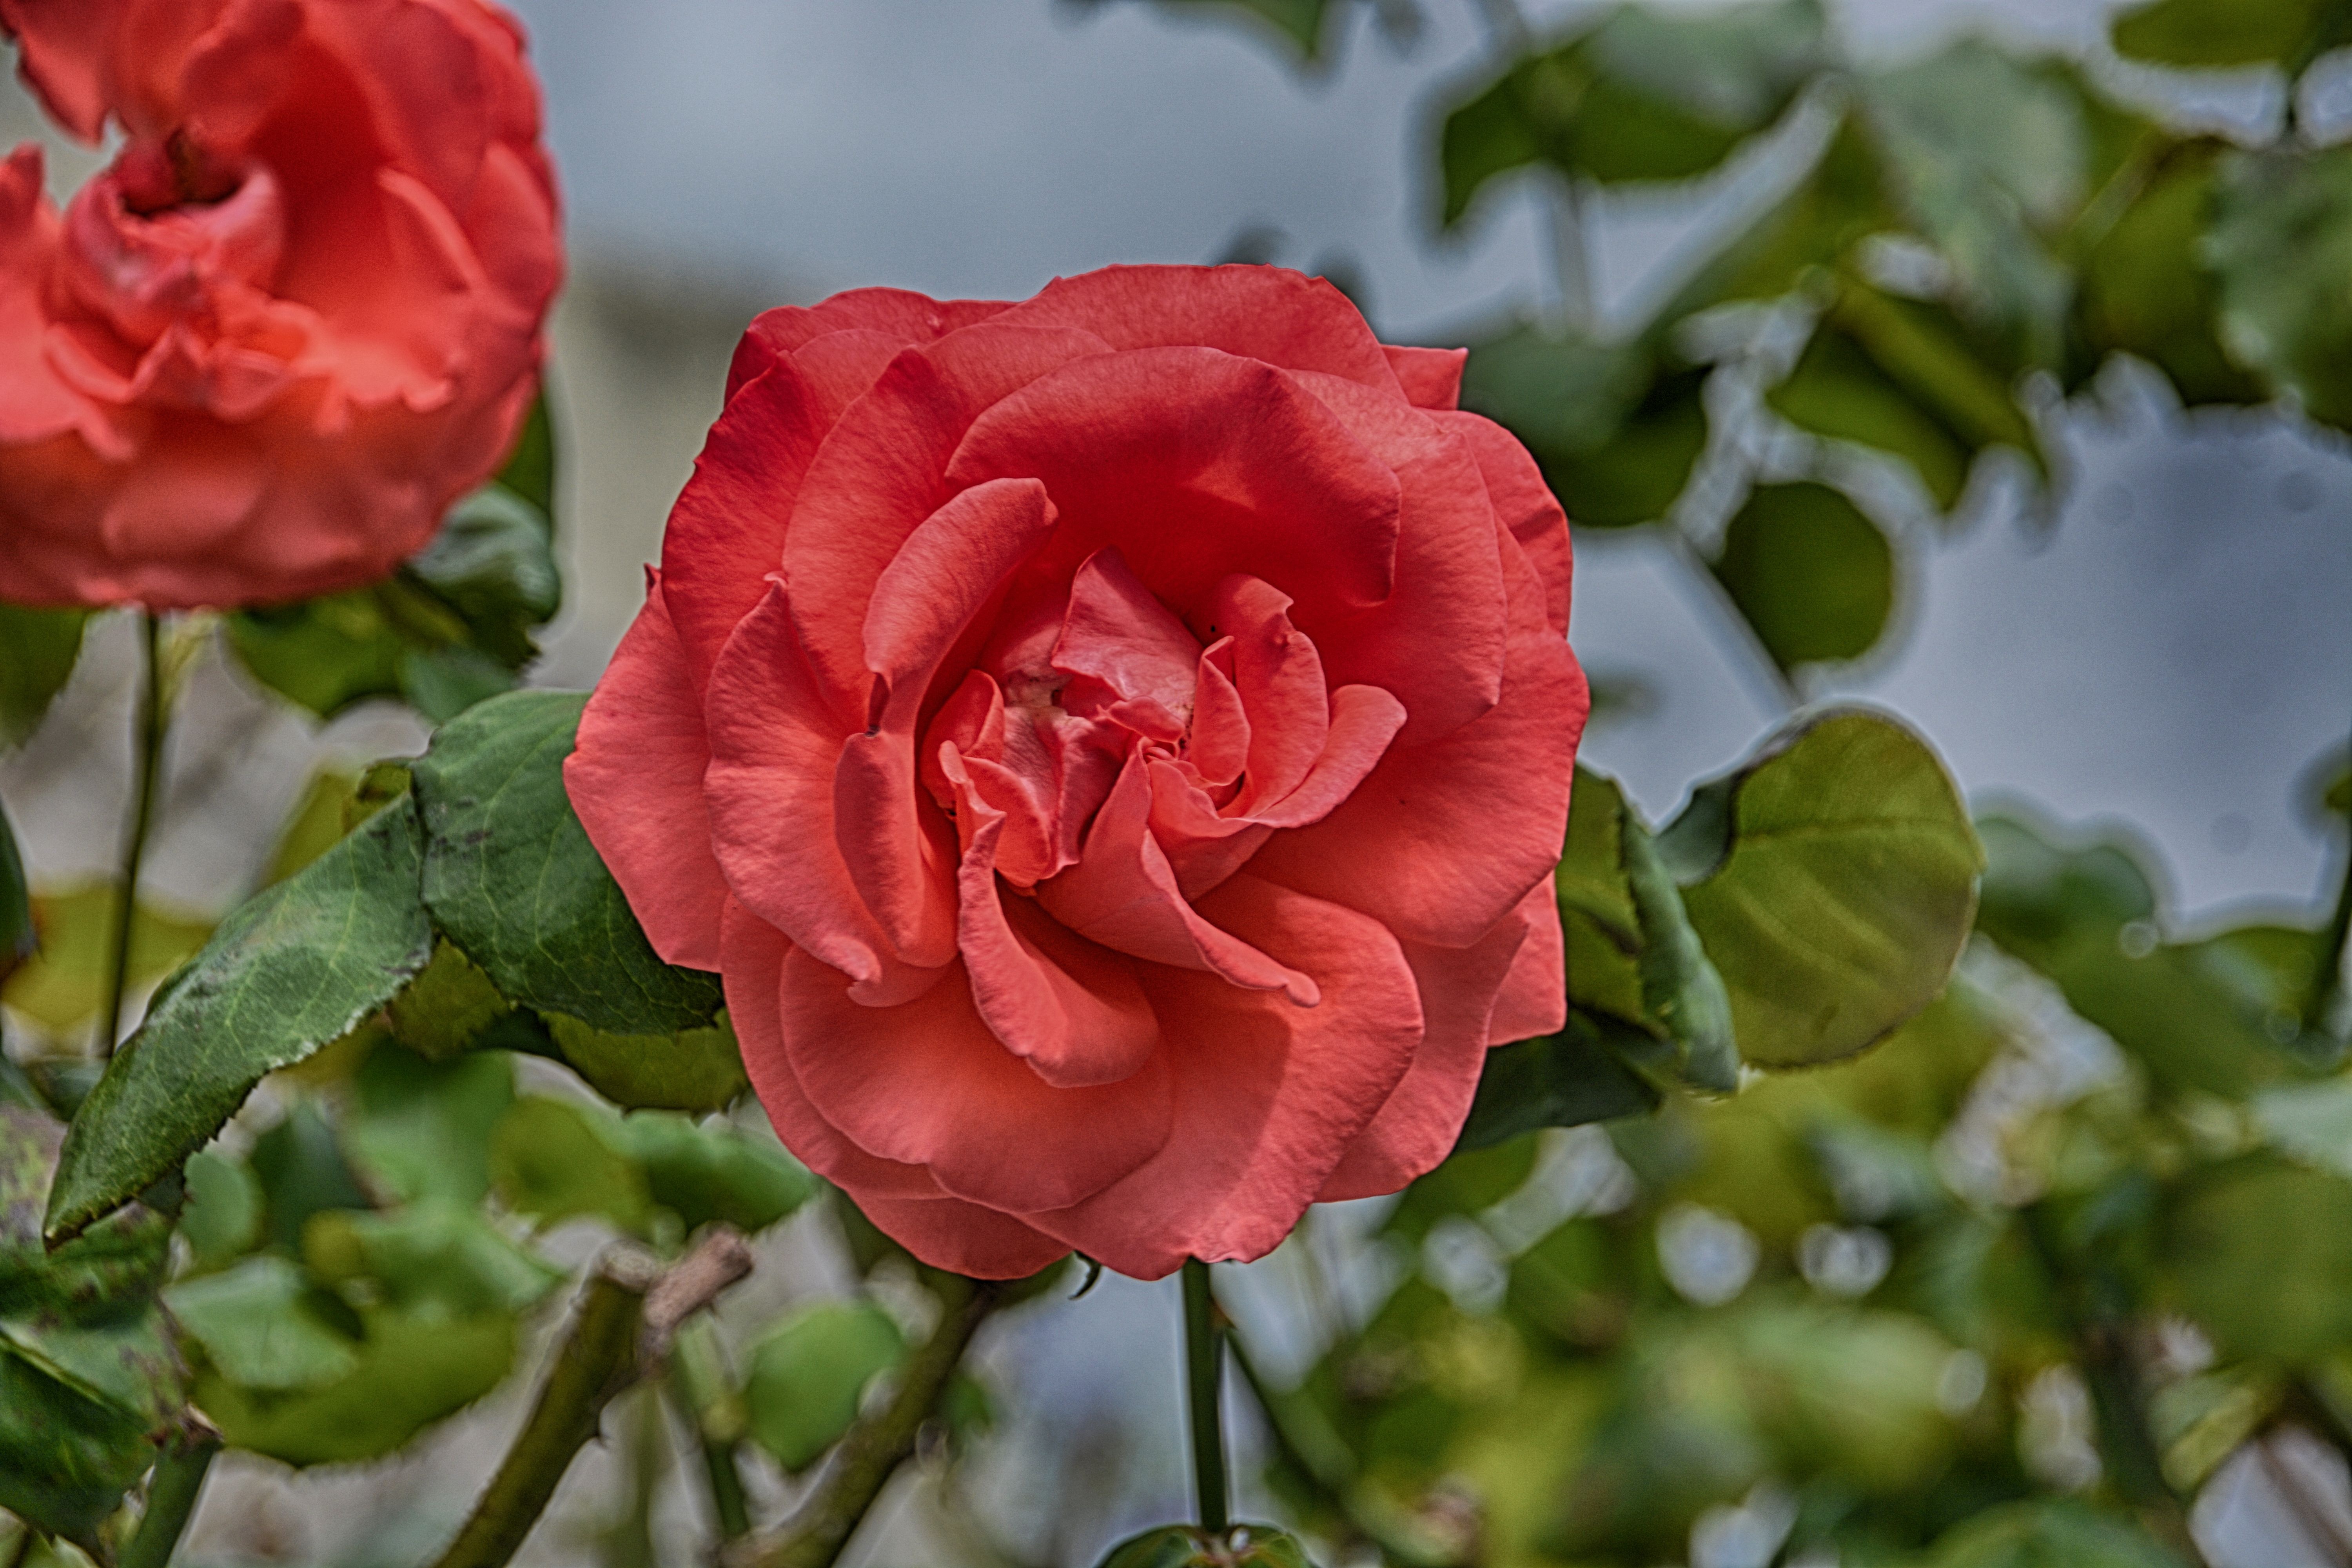
nature, blossom, plant, flower, petal, rose, botany, garden, pink, flora, red rose, flowering, floribunda, macro photography, rosebush, flowering plant, garden roses, rose family, summer flower, land plant, rosa centifolia, rose order